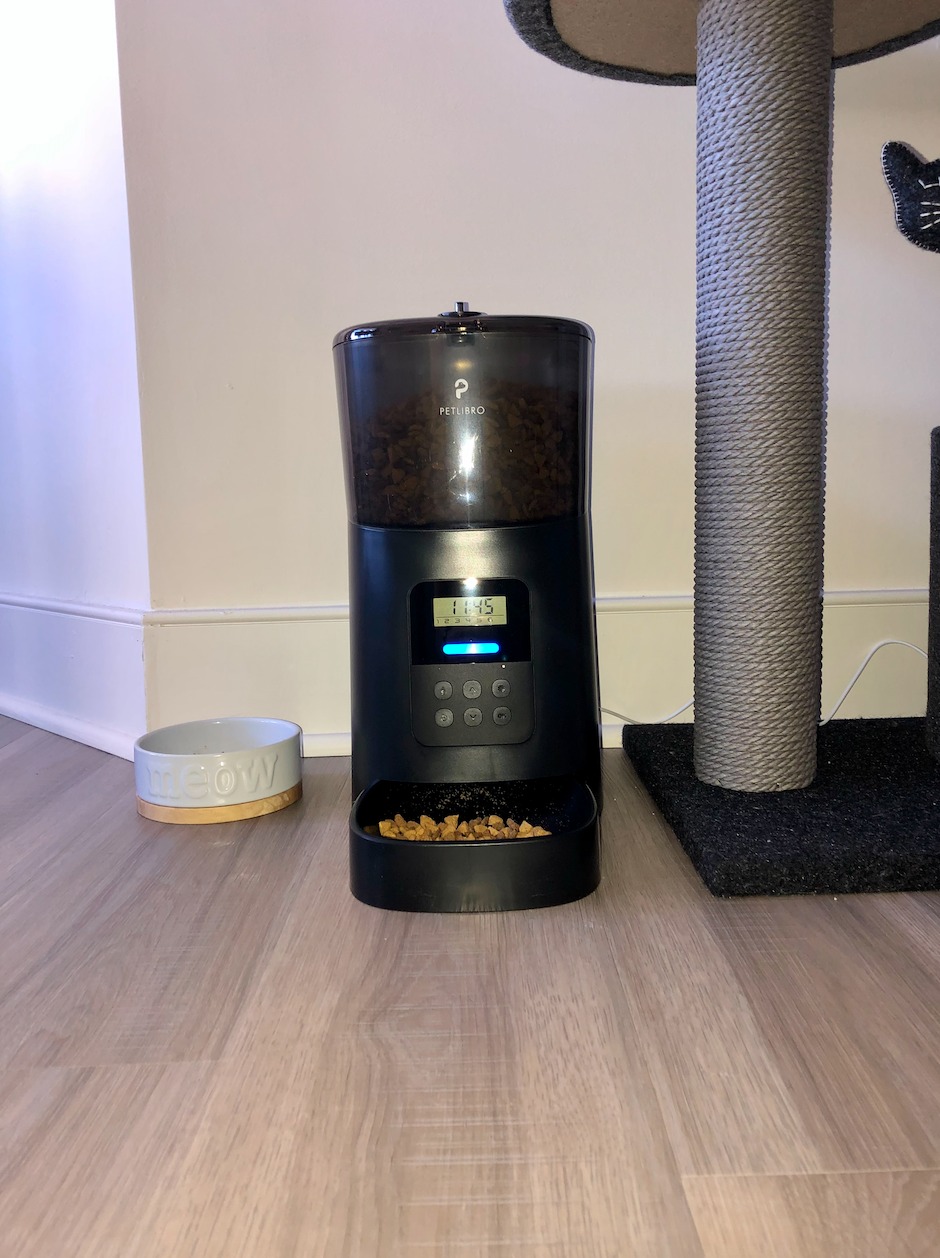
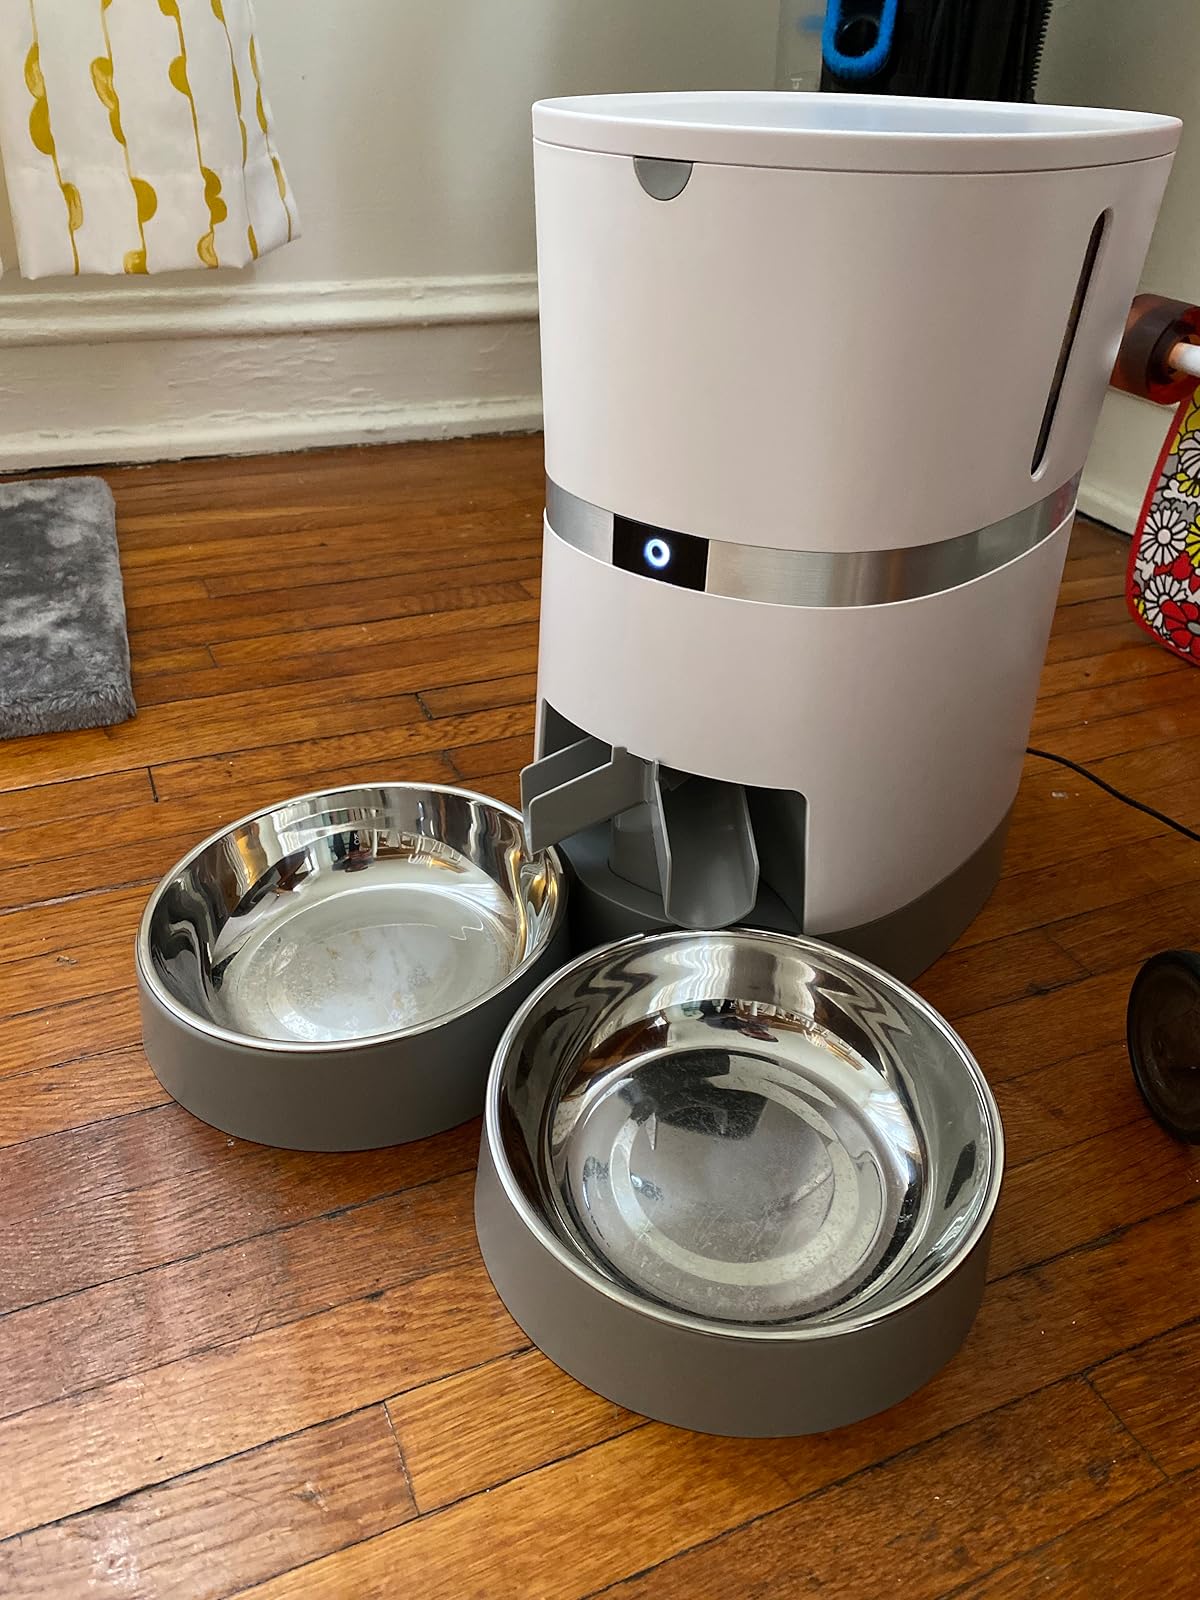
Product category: items_feeder
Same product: no